Randwick Public School

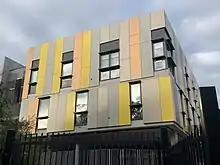
The Beehive building, completed 2019

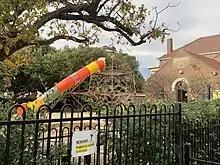
2019 new playground area for after school care

The works were completed in April 2019, with the new feature classroom building dubbed "The Beehive".